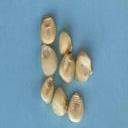
Maize quality: Good